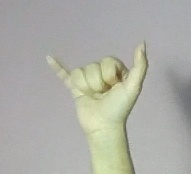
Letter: ya